History of propaganda

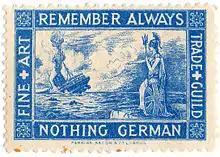
British anti-German propaganda stamp, pointing out unrestricted submarine warfare

In the U.S. prior to the Civil War, the Know Nothing party targeted groups with propaganda such as Chinese, Irish, German, and Italian immigrants. Slavery proponents and abolitionists both disseminated their ideas through literature and lobbying. Early anti-slavery periodicals included "Anti-Slavery Reporter" and "Freedom's Journal" (1827–1829), the last attacking the "return to Africa" colonization programs favored by many prominent politicians. Activists such as William Lloyd Garrison and Theodore Dwight Weld were very effective in anti-slavery societies' writings in winning over public opinion. On the pro-slavery side, the Ostend Manifesto (October 18, 1854) made a case for acquiring Cuba as a slave state, as a way of getting around the Missouri Compromise. In the wake of "Dred Scott v. Sandford" (1857), several books were written to bolster the decision. For instance, George Fitzhugh's "Cannibals All!, or Slaves Without Masters" argued that the master–slave relationship was better than wage-slavery under capitalist exploitation. Another, Frederick A. Ross's "Slavery Ordained of God", used divine will to justify slavery and controversially equated slavery to the treatment of women (i.e., both slaves and women are children). Lastly came Augusta Jane Evans Wilson's "Macaria; or, Altars of Sacrifice" (1864), popular in the North and South, persuasively defended Confederate policy and predicted horrible consequences if the slaves were freed.